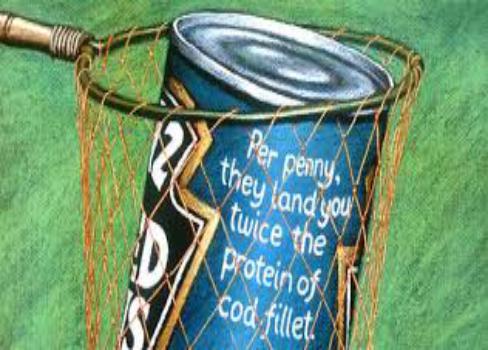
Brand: Heinz Baked Beans
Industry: Food